Death and funeral of Queen Elizabeth The Queen Mother

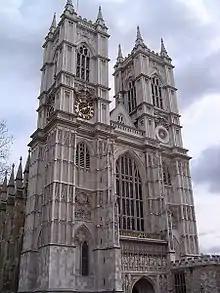
The West Door of Westminster Abbey, the venue of the Queen Mother's funeral.

The published order of service included as a preface the verse beginning "You can shed tears that she is gone" (attributed to an anonymous author) selected by the Queen. The verse became widely popular after the funeral, and was later revealed to be based on a poem written some 20 years earlier by David Harkins, an aspiring artist from Carlisle. Andrew Motion, who had previously written poems for the wedding of Prince Edward, the Queen Mother's 100th birthday, and the death of Princess Margaret, released an elegy in honour of the Queen Mother.